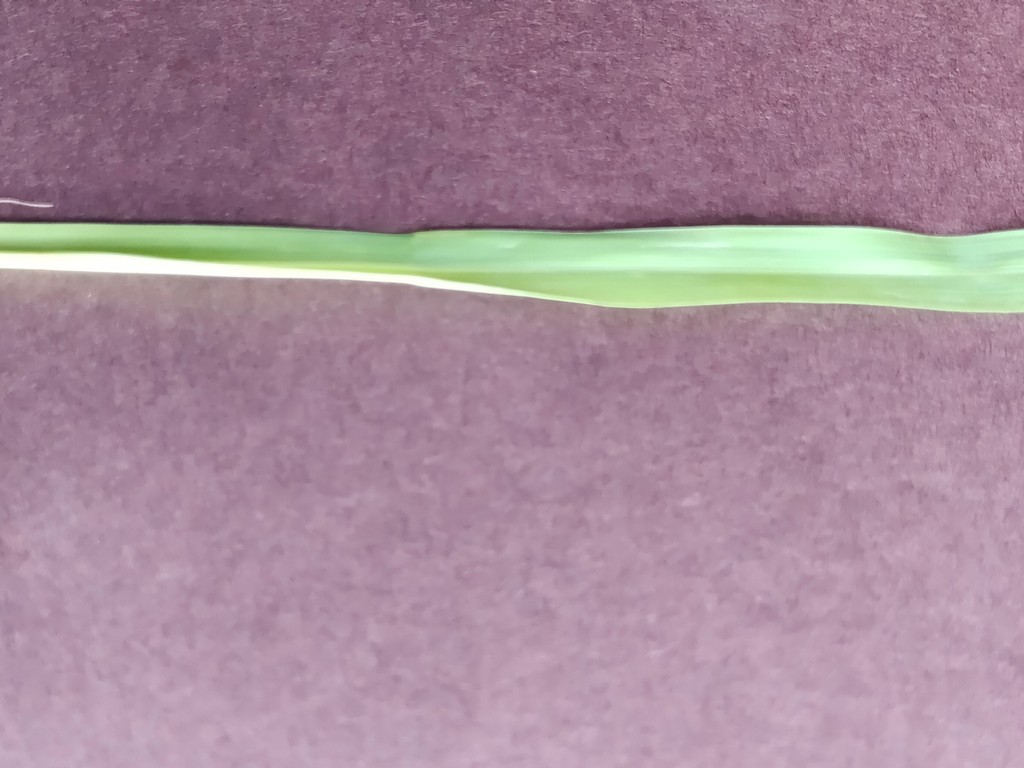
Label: Healthy